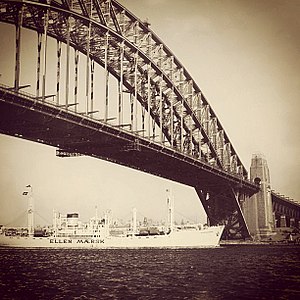
Johannes Knudsen
Ellen Maersk sejler her under Sydney Harbour Bridge
Johannes Knudsen var en dansk maskinmester på skibet Ellen Mærsk, der forsøgte at redde et japansk skib i kraftig storm ud fra Japans kyst, men han omkom i forsøget. Siden er Knudsen æret i Japan.